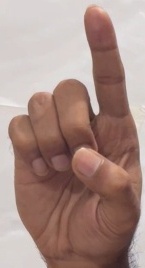
ASL sign: D